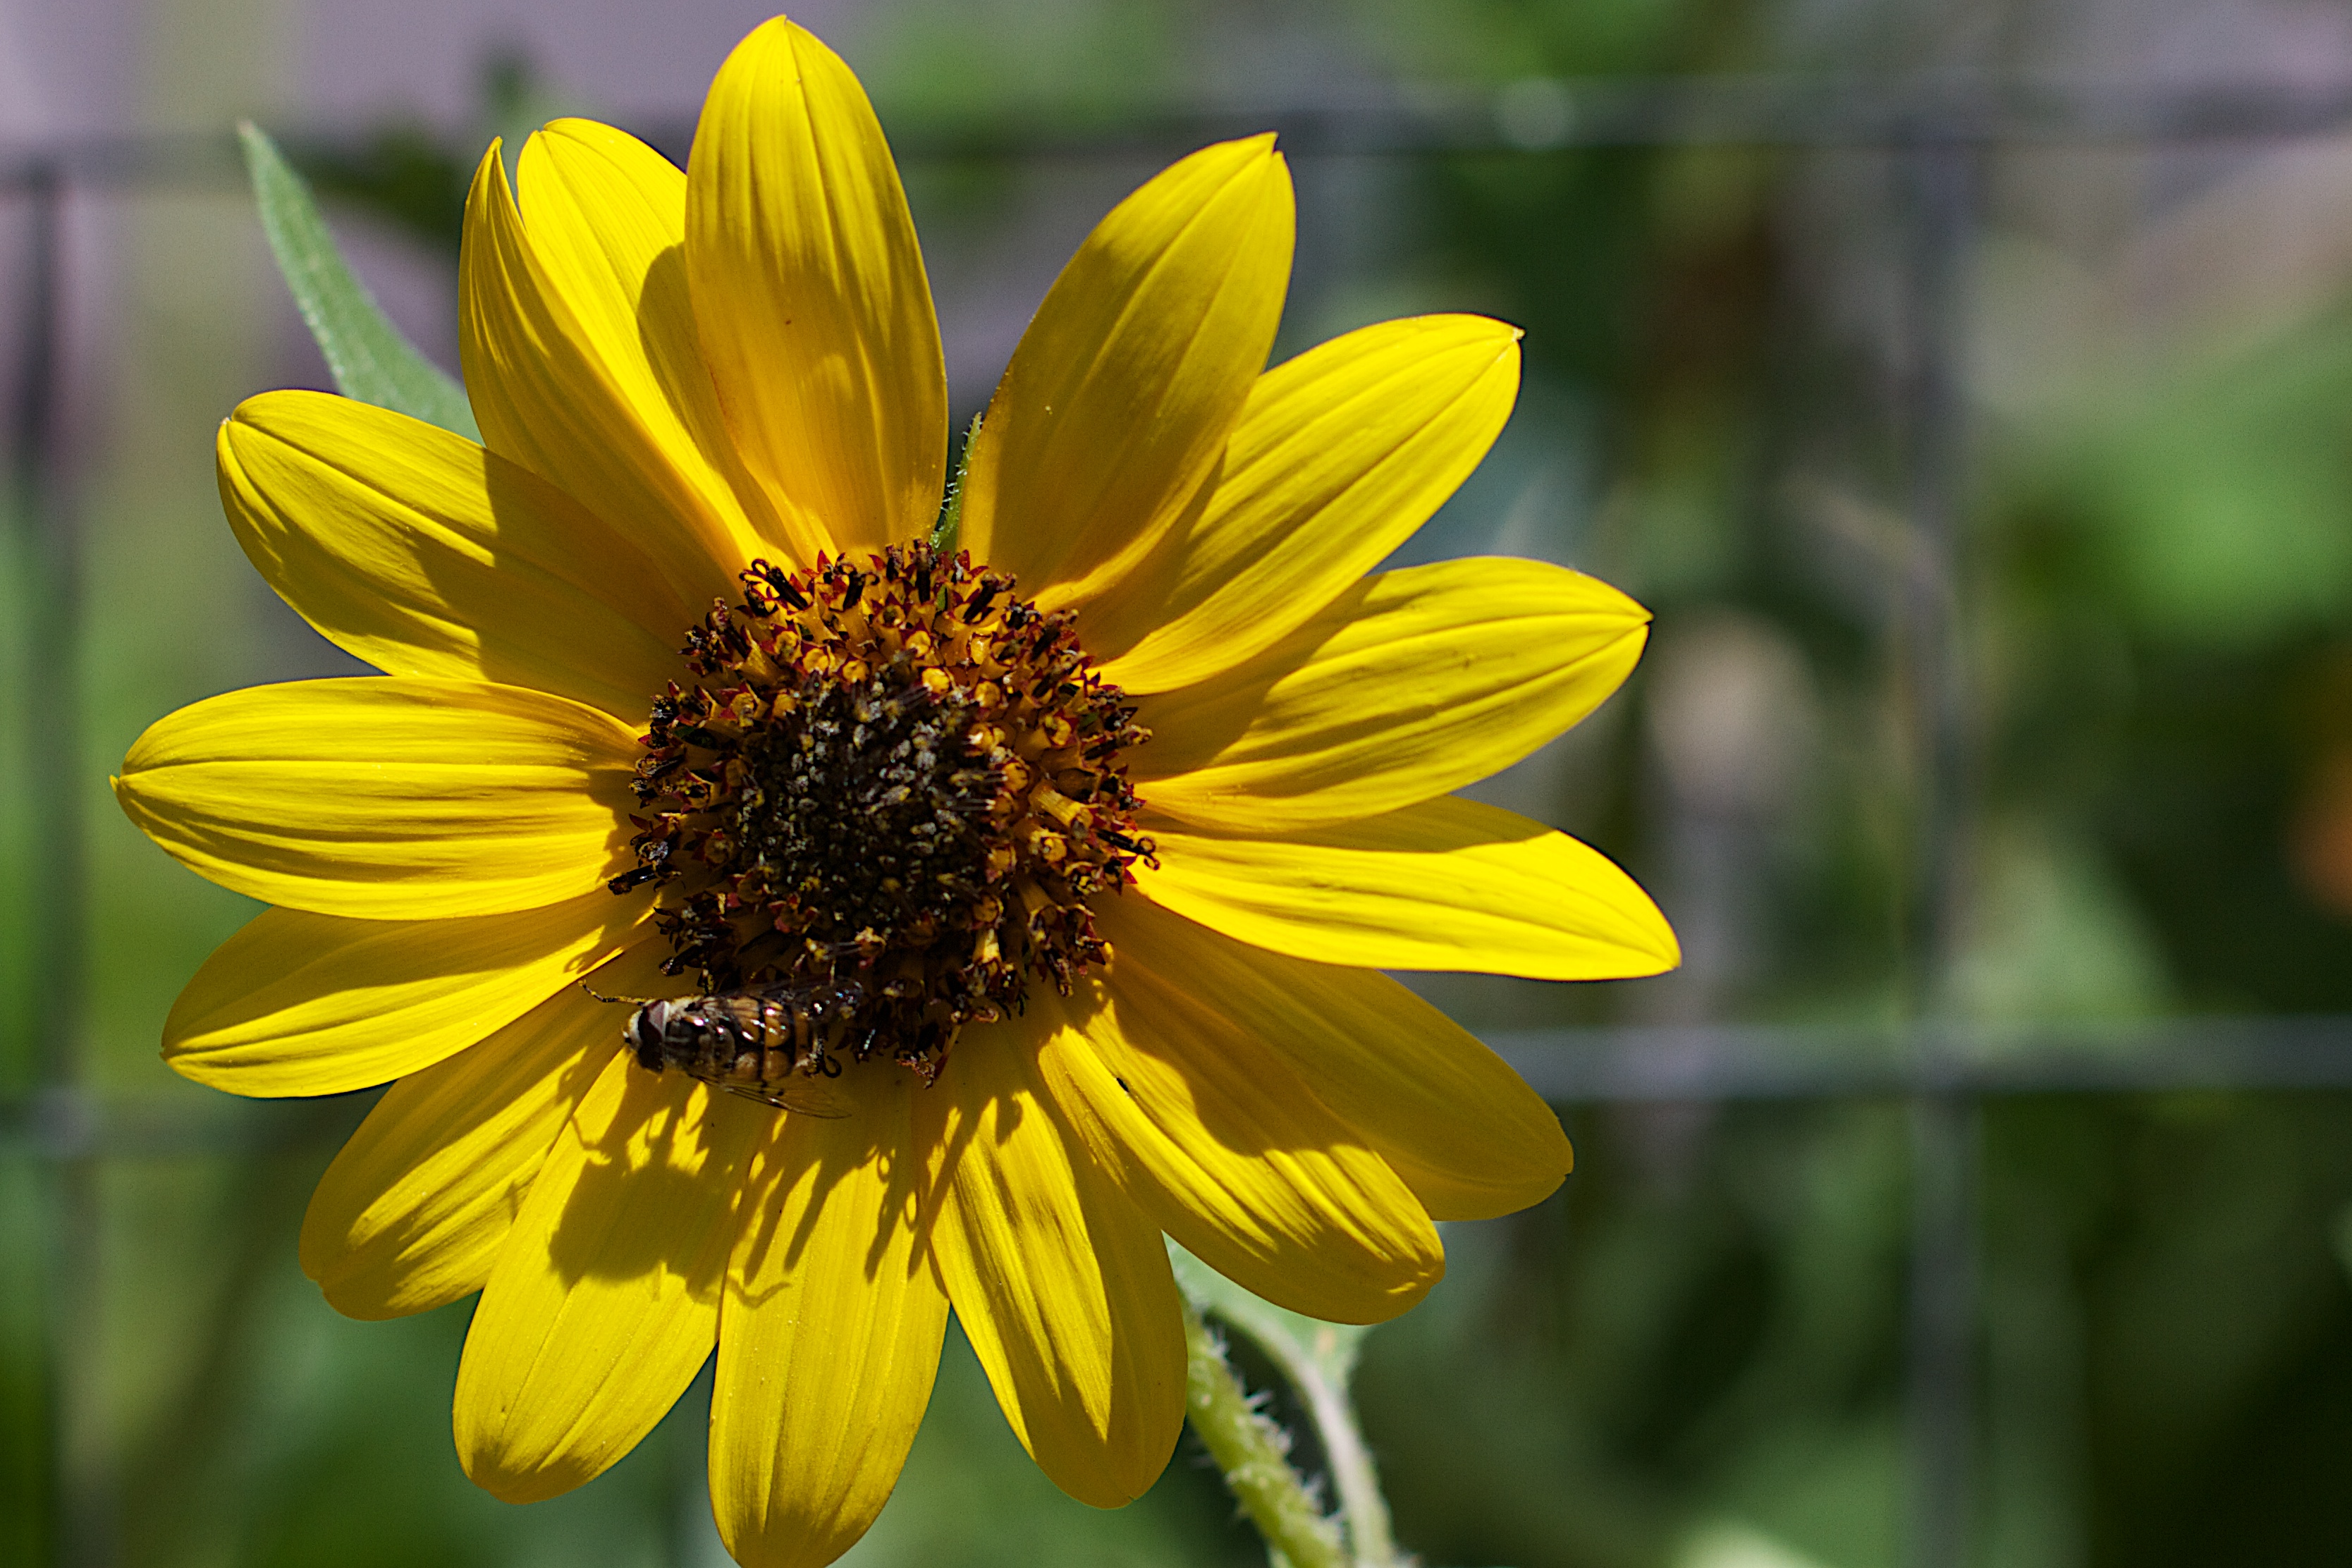
nature, plant, field, flower, petal, botany, yellow, flora, sunflower, wildflower, close up, seedforward, nectar, macro photography, flowering plant, daisy family, oxeye daisy, plant stem, land plant